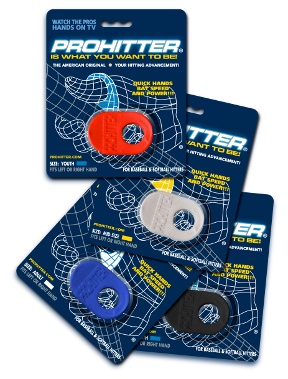
PROHITTER
MASTERING THE GRIP-TECH OF A PRO 1. PROHITTER produces quick hands, faster wrist turns, increasing bat speed and power. 2. Hit for a higher batting average, with more pop and greater consistency! 3. Most pro players are batting with PROHITTER for the advanced grip technique. 4. PROHITTER also provides the best batting sting reduction. 5. More than 50% of baseballs’ best pro players get big hits wearing PROHITTER!
Brand: PROHITTER
Category: Sporting Goods > Athletics > Baseball & Softball > Baseball & Softball Training Aids > Baseball & Softball Swing Trainers